Battle of Quatre Bras

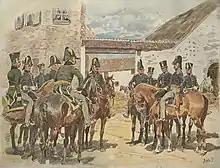
The Prince Bernhard of Saxe-Weimar-Eisenach tells the officers of his brigade to stand their ground at Quatre-Bras

On 15 June as the Prussian I Corps withdrew towards Ligny, there was a danger for the Coalition forces that Ney would be able to advance through Quatre Bras and take his objectives with little or no Coalition opposition. At the headquarters of the I Corps at Genappe (about five kilometres (3 miles) from Quatre Bras), Major-General Jean Victor de Constant Rebecque, chief of staff to the Prince of Orange, realized the danger and ordered Lieutenant-General Hendrik George de Perponcher Sedlnitsky, the commander of the 2nd Dutch Division, to dispatch his 2nd Brigade (Prince Bernhard of Saxe-Weimar-Eisenach) to occupy Quatre Bras. This brigade, consisting of two regiments from Nassau, arrived at about 14:00 on 15 June. Prince Bernhard was able to deploy prior to the arrival of the first French scouts, lancers of the Guard Light Cavalry Division (Lefebvre-Desnouettes) who approached Quatre Bras. These French lancers were engaged at Frasnes, after which the Nassauers retreated to the Bois de Bossu, a thick patch of forest near Quatre Bras. "6:30 p.m. – some accounts say 5:30" General Lefebvre-Desnouëtte requested infantry support, but as night was approaching, and his infantry was strung out along Brussels-Charleroi road, Ney declined the request, instead deciding to camp for the night and approach Quatre Bras in force the following day. Early on the evening of 15 June, instead of obeying Wellington's order to concentrate the I Corps at Nivelles (which would have meant that the force occupying Quatre Bras would be abandoning the position), Rebecque ordered the 1st Brigade (Van Bylandt's brigade) of the 2nd Dutch Division to reinforce Prince Bernhard's 2nd Brigade.